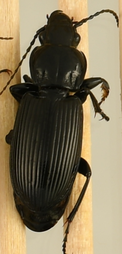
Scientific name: Pterostichus melanarius
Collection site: Steigerwaldt Land Services Site (STEI), plot STEI_002